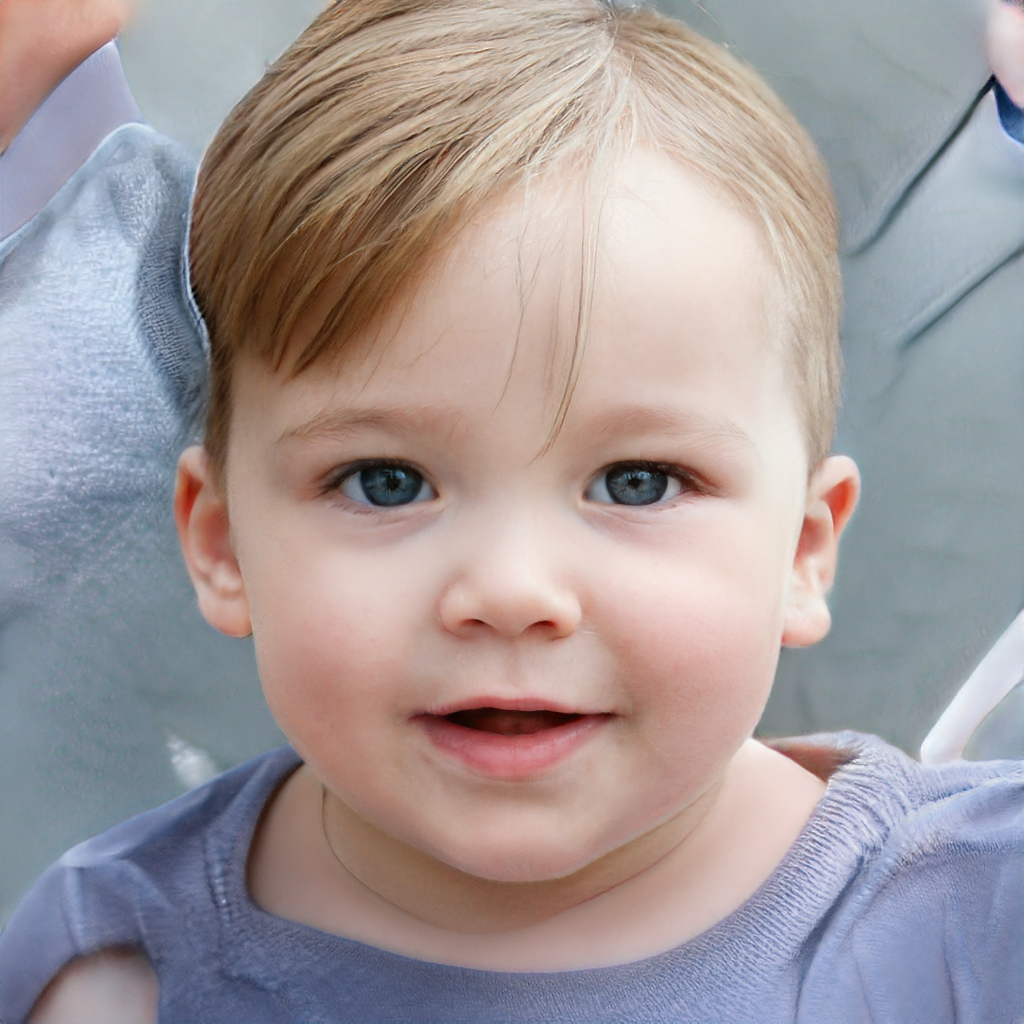
Label: No Watermark